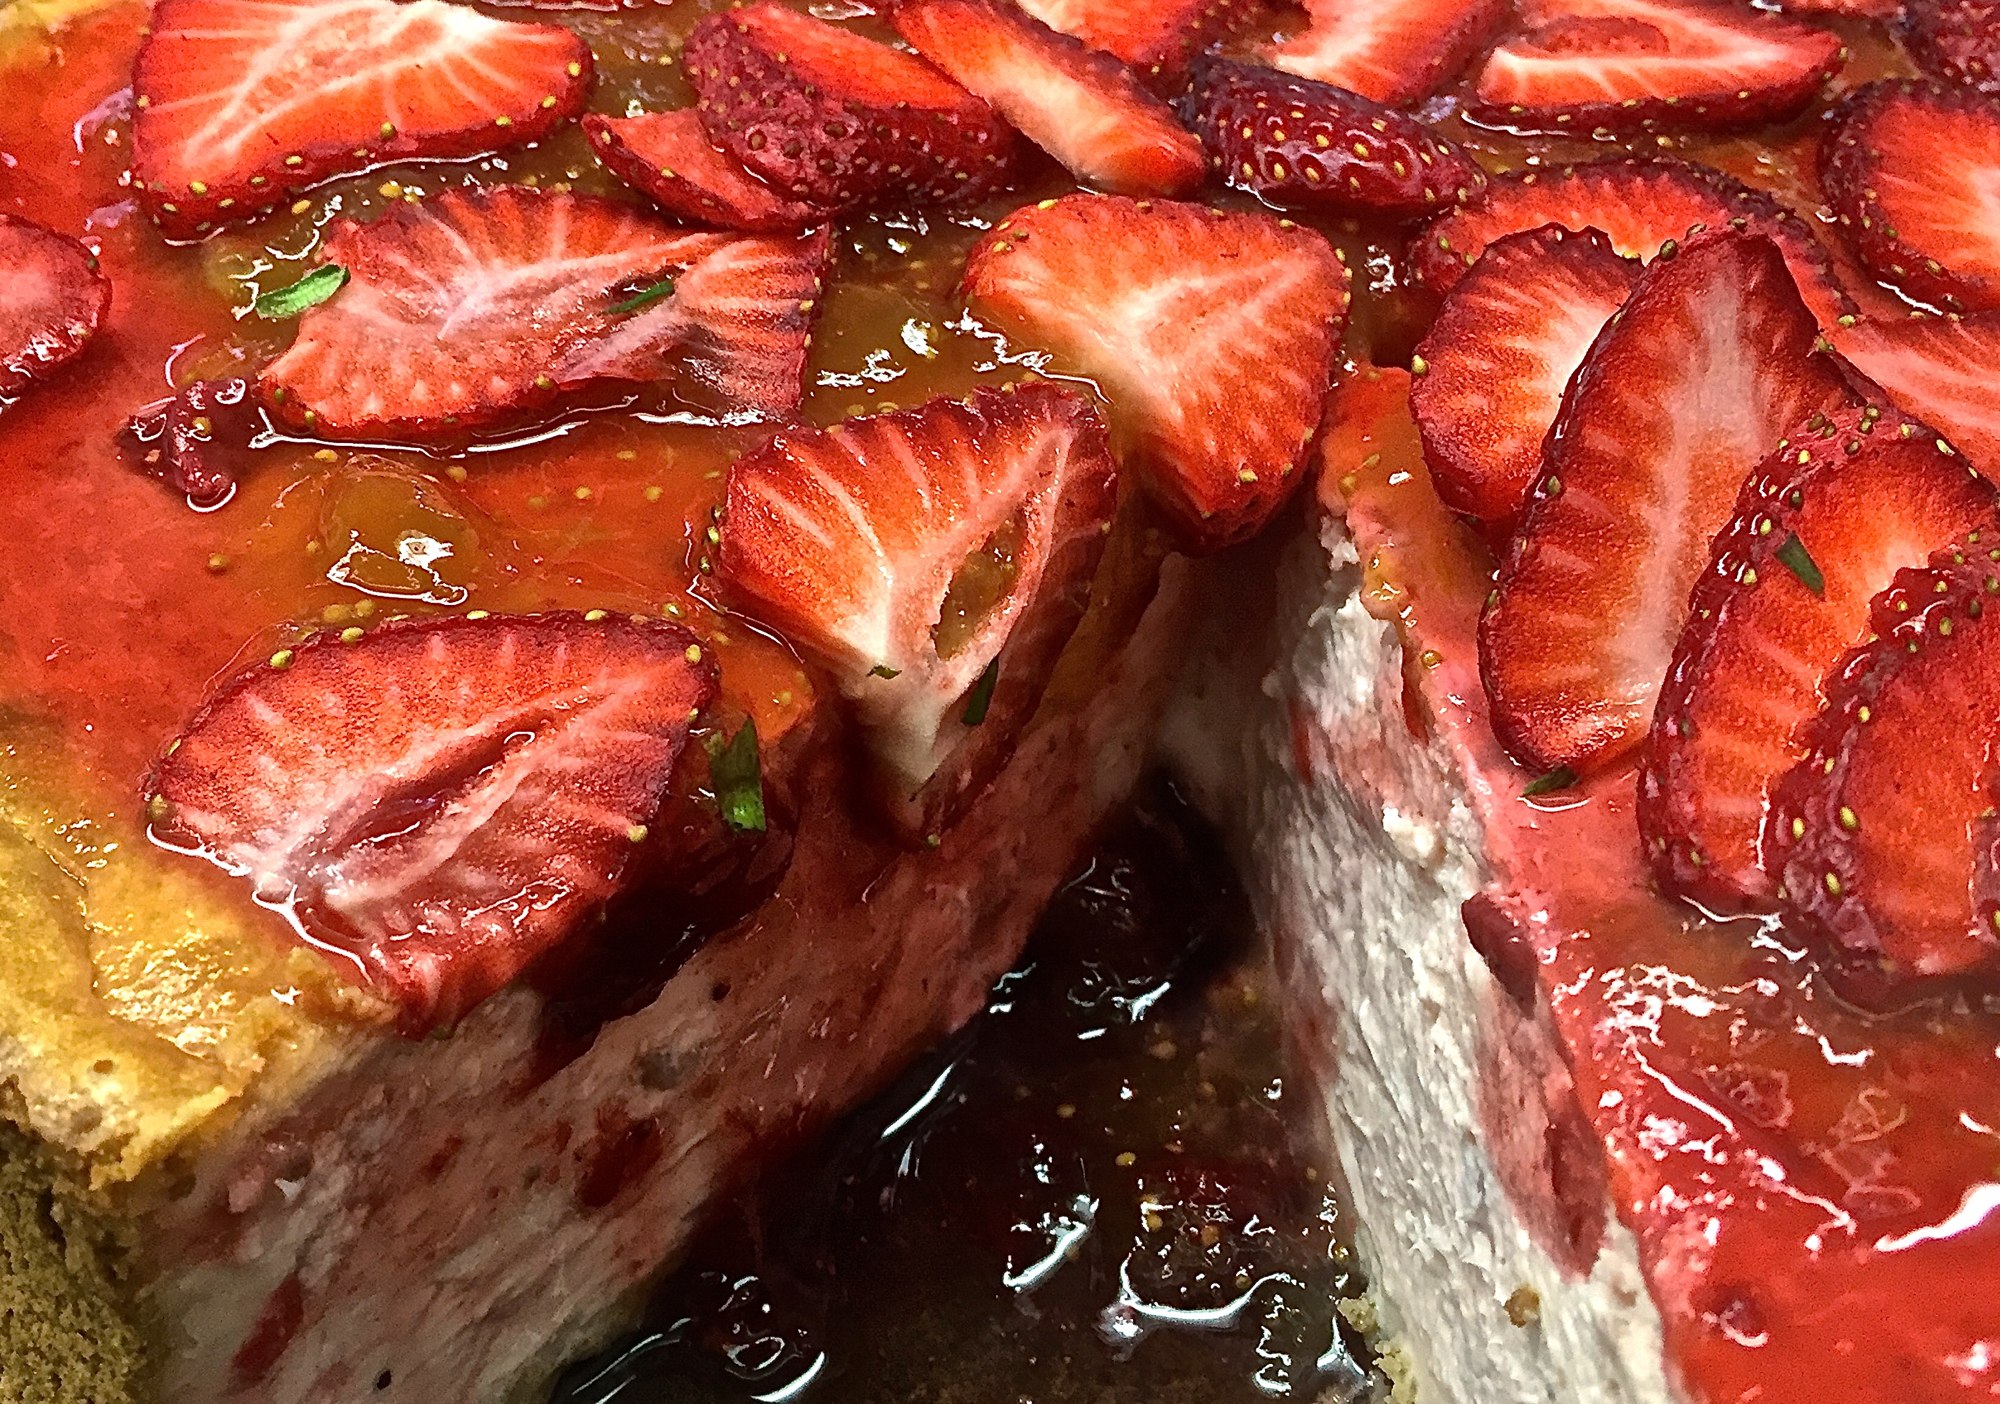
dish, food, produce, fish, meat, cake, strawberry, roasting, 52in2016, cheesecake, red meat, animal source foods